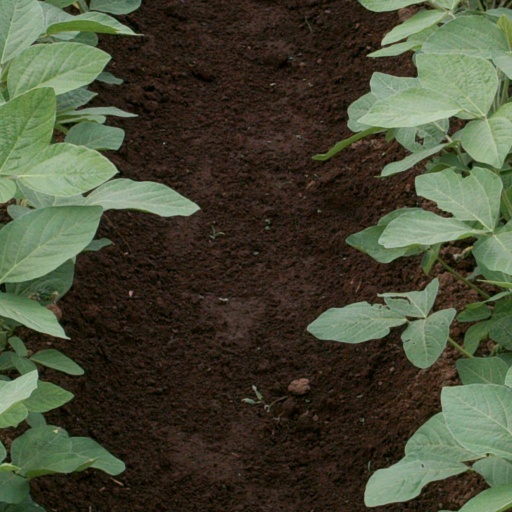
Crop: soybean